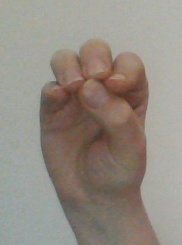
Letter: ha